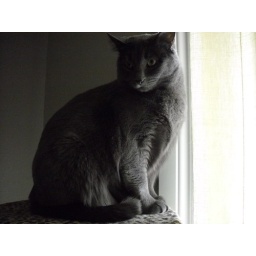
Loki outlined by light on the cat tree